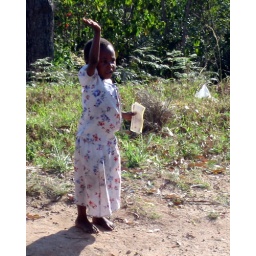
A little girl who was helping her mom sell fabrics beside the road in the Vumba mountain region.